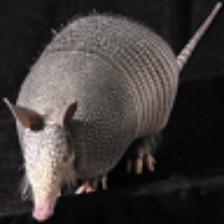
Label: NonHuman